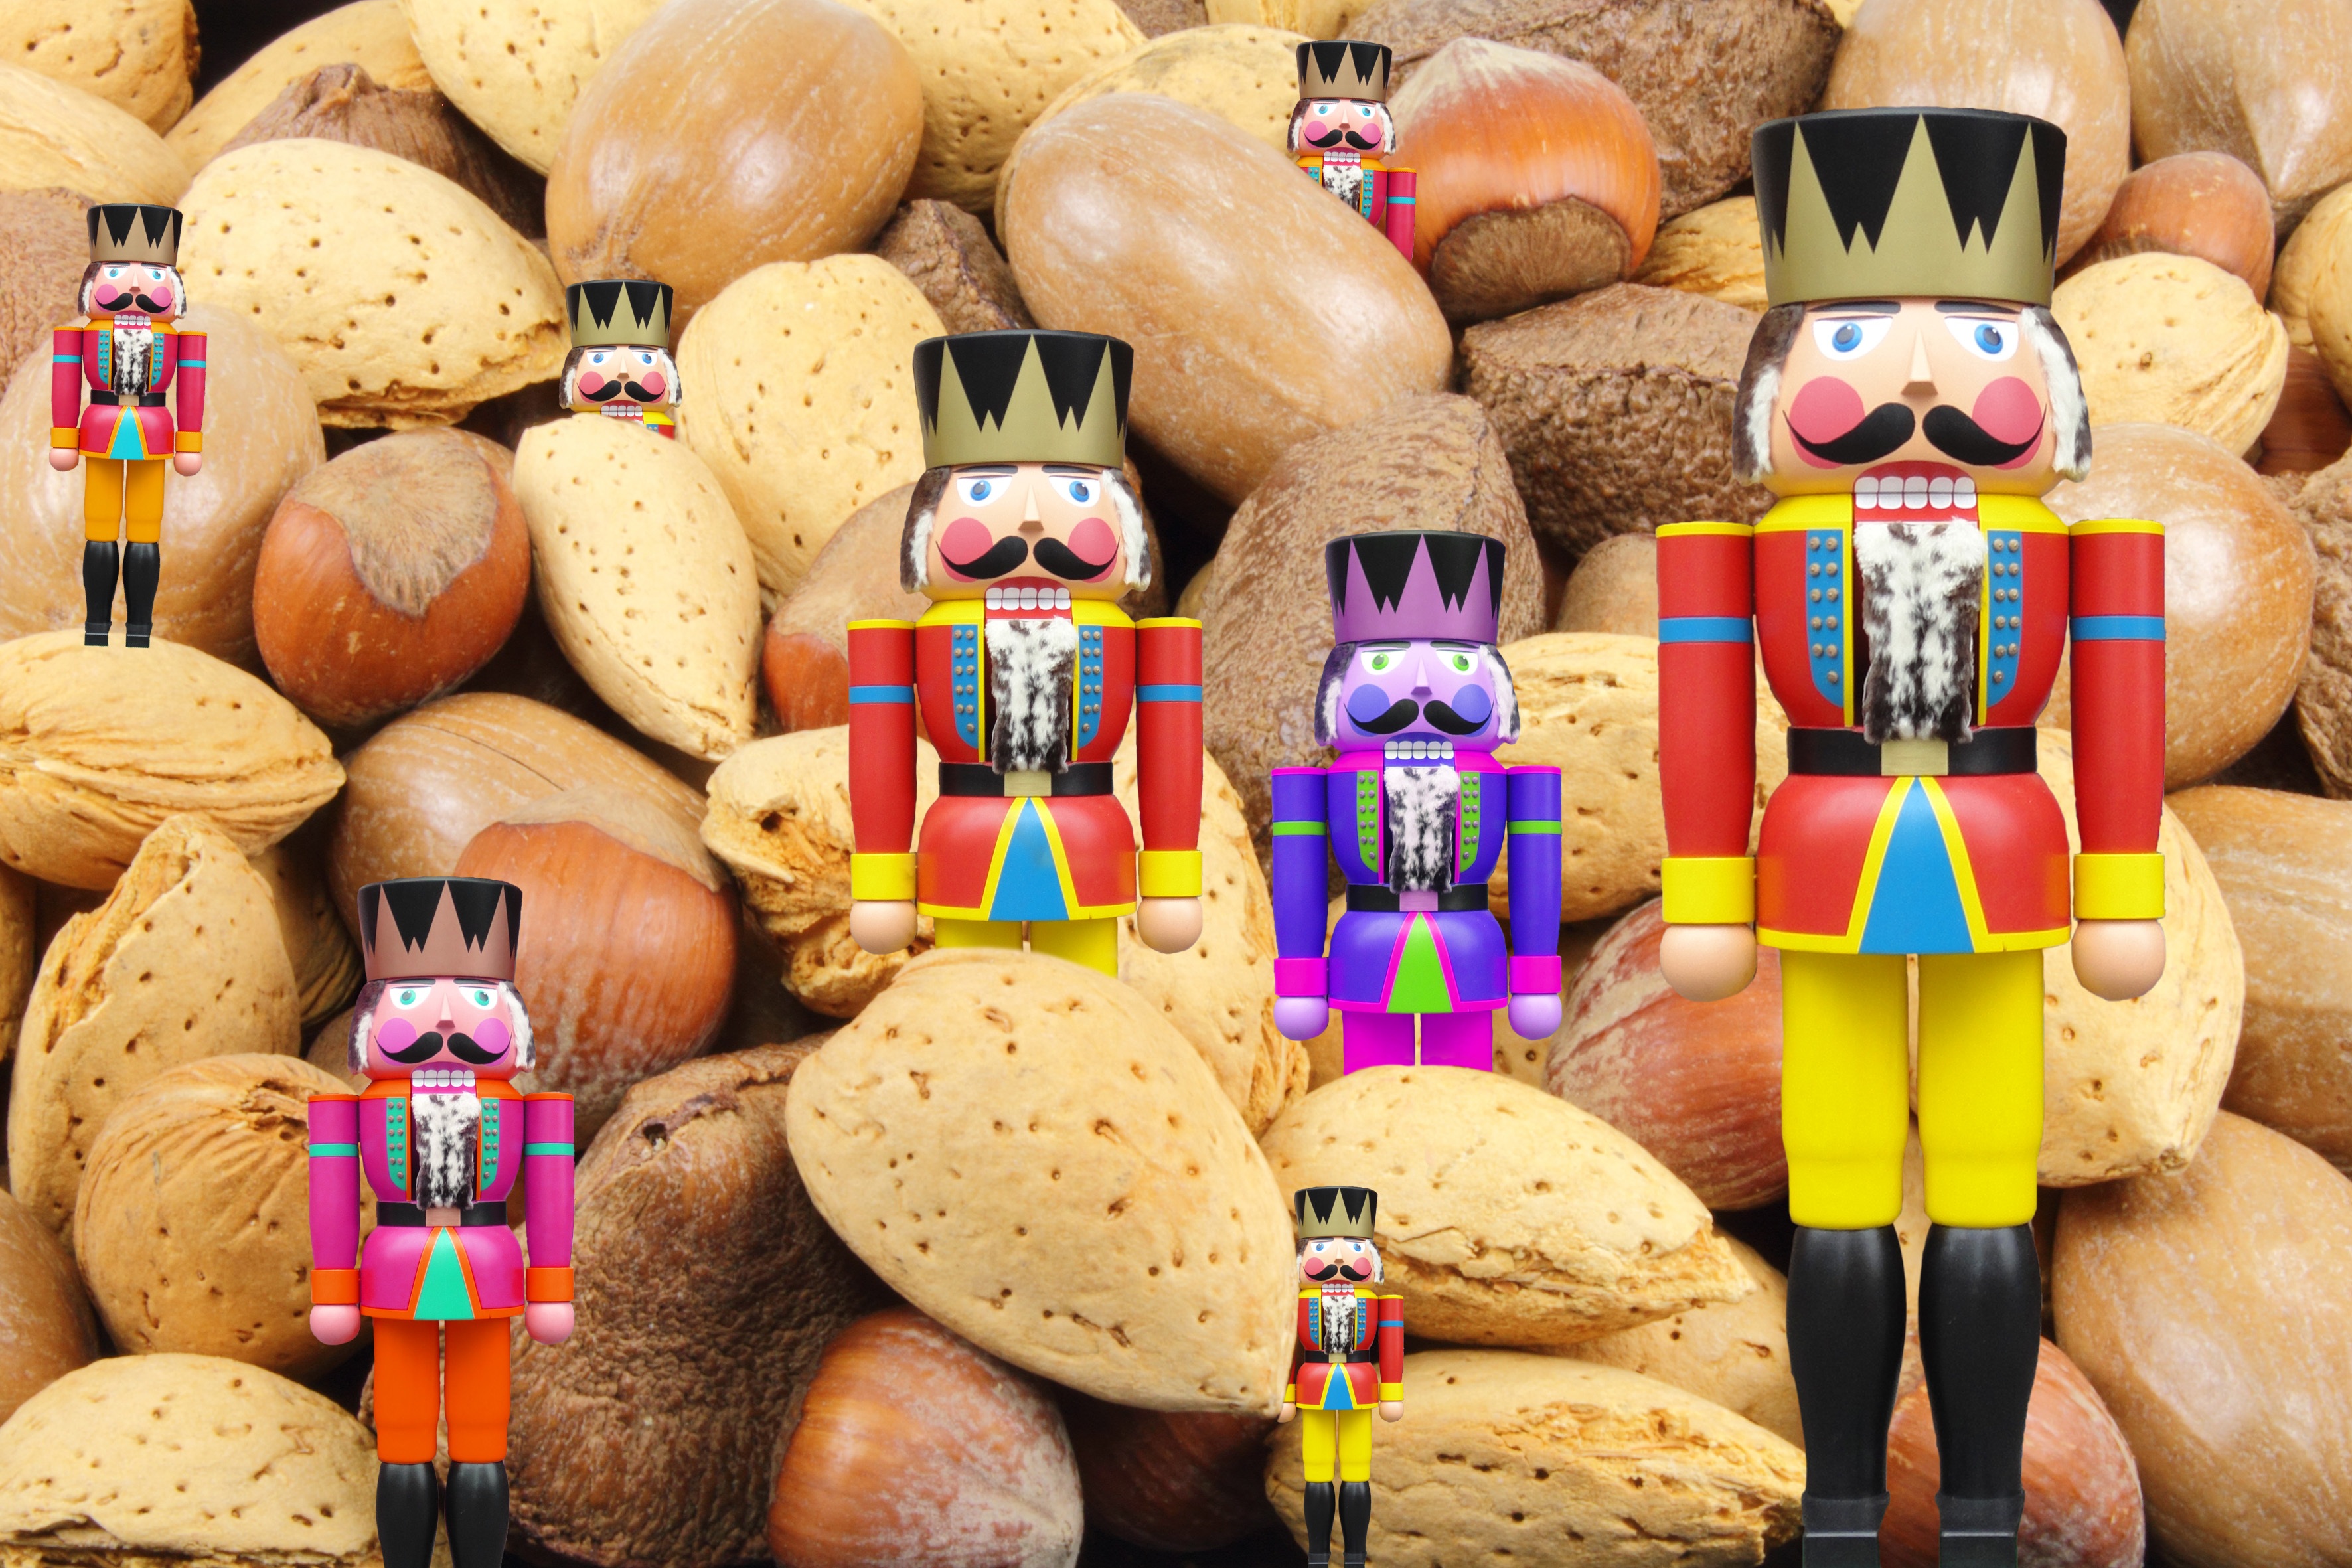
decoration, food, christmas, toy, christmas decoration, nuts, nutcracker